Ron Butlin (ice hockey)

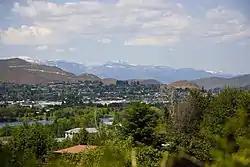
View of city and mountains

The Winter Games were hosted primarily in Wenatchee, with some venues in Leavenworth and Chelan. Butlin acknowledged difficulties in raising funds due to it being a first-time event, and competition from other state centennial events for corporate sponsors. He made agreements with KXLY-TV and KIRO-TV to broadcast the games, which led to other corporate interest. Events were chosen which suited existing facilities to reduce costs. The games had a lower profile due to competition from the 1990 Goodwill Games. Additional television broadcasts by KAPP and KVEW, which helped a budget of $341,000 be raised. Butlin expected 1,700 athletes to attend, competing in 23 sports. He referred to the Centennial games as "a festival of sport, a bringing together of people from all ages and skill levels".